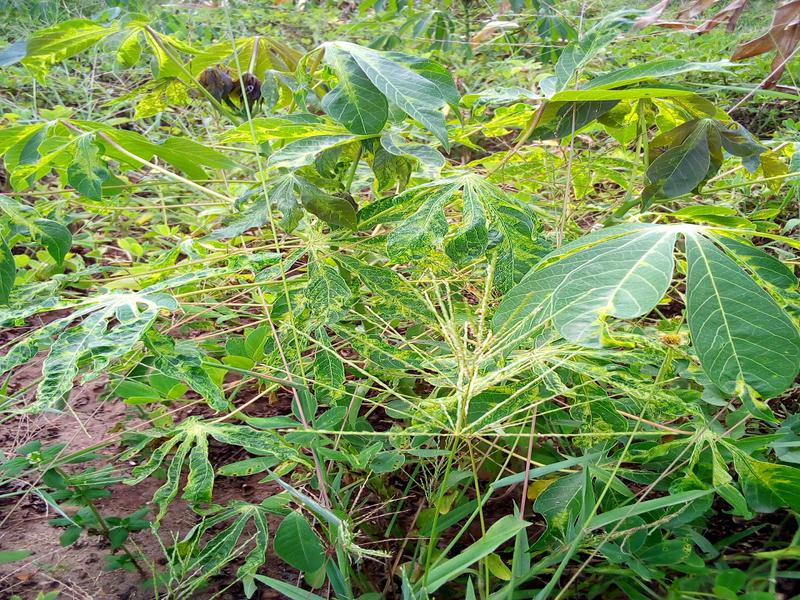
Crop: cassava
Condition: mosaic_disease